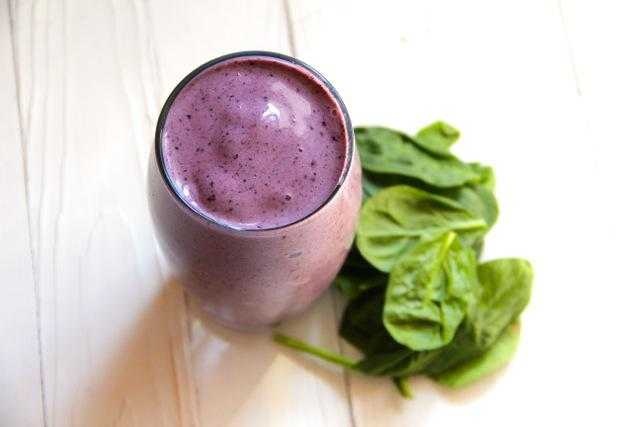
Label: Blueberry